Mongolostegus

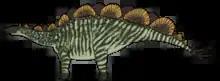
Speculative life restoration as a stegosaurid

The "Mongolostegus" holotype specimen, PIN 3779-15 was discovered in 1981 by a joint expedition between Soviet and Mongolian researchers. The specimen, recovered from a layer of the Dzunbain Formation at Chamrin-Us, Mongolia, comprises a single caudosacral vertebra articulated with the first five , a , the left and part of the right pubis, and various pelvic bone fragments.